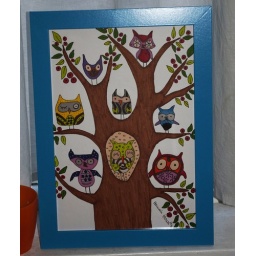
birds in a tree